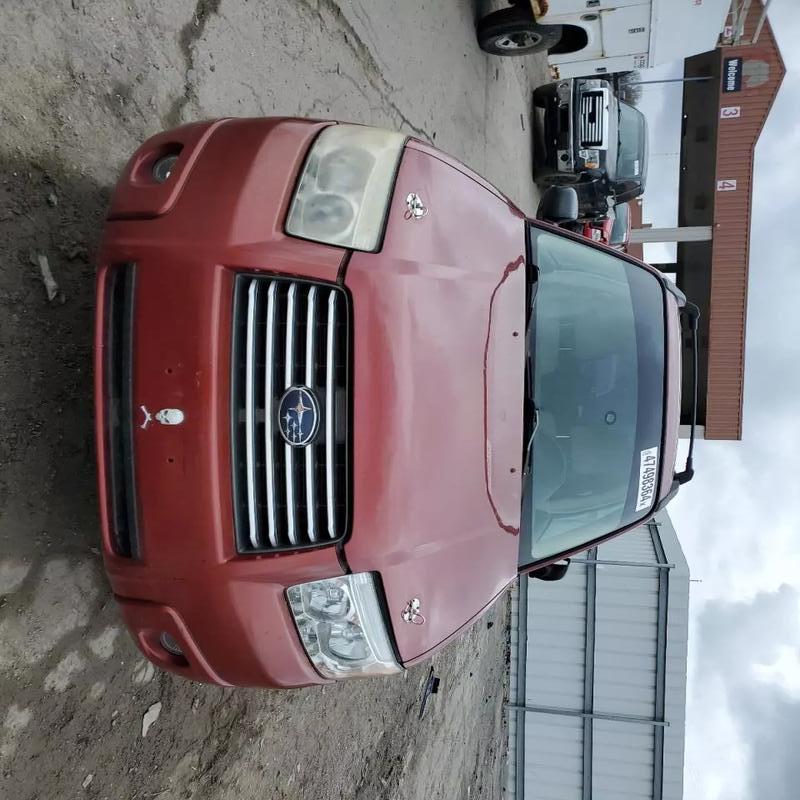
Aucun dommage détecté.
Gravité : aucun